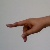
The image shows a hand gesture representing the letter 'P' in Indian Sign Language.